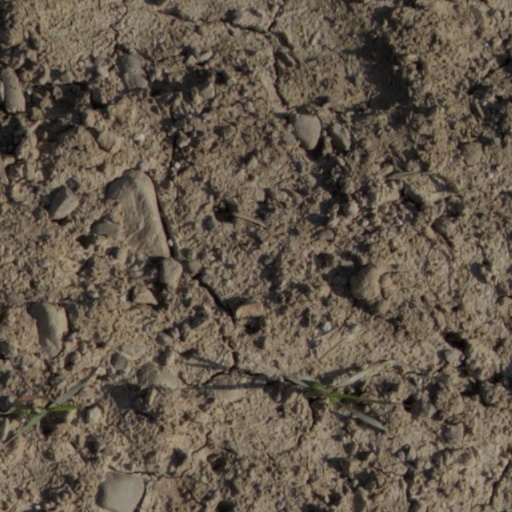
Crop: wheat